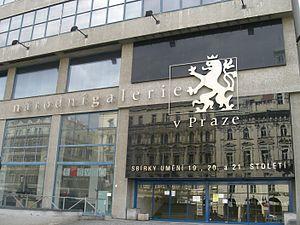
Cet article présente une liste non exhaustive de musées en Tchéquie, classés par ville.
Cette liste, forcément incomplète puisqu'il n'existe pas de catalogue raisonné des œuvres de Braque, recense en priorité, parmi les pièces les plus importantes de l'artiste, celles qui sont exposées dans des musées. Ou bien, dans le cas de collections particulières, celles qui sont le plus souvent prêtées et qui apparaissent dans les rétrospectives. Les œuvres de Georges Braque se composent principalement de tableaux, catégorie dans laquelle se trouvent les papiers collés, qui sont des compositions, à ne pas à confondre avec des collages. L'artiste a aussi réalisé des livres d'artistes, des lithographies, des eaux-fortes, des sculptures, des tapisseries et des bijoux.
La Galerie nationale de Prague est le musée tchèque situé à Prague, qui abrite les collections nationales d'art de l'Antiquité au XXIᵉ siècle.